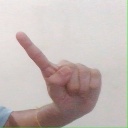
अक्षर: ए